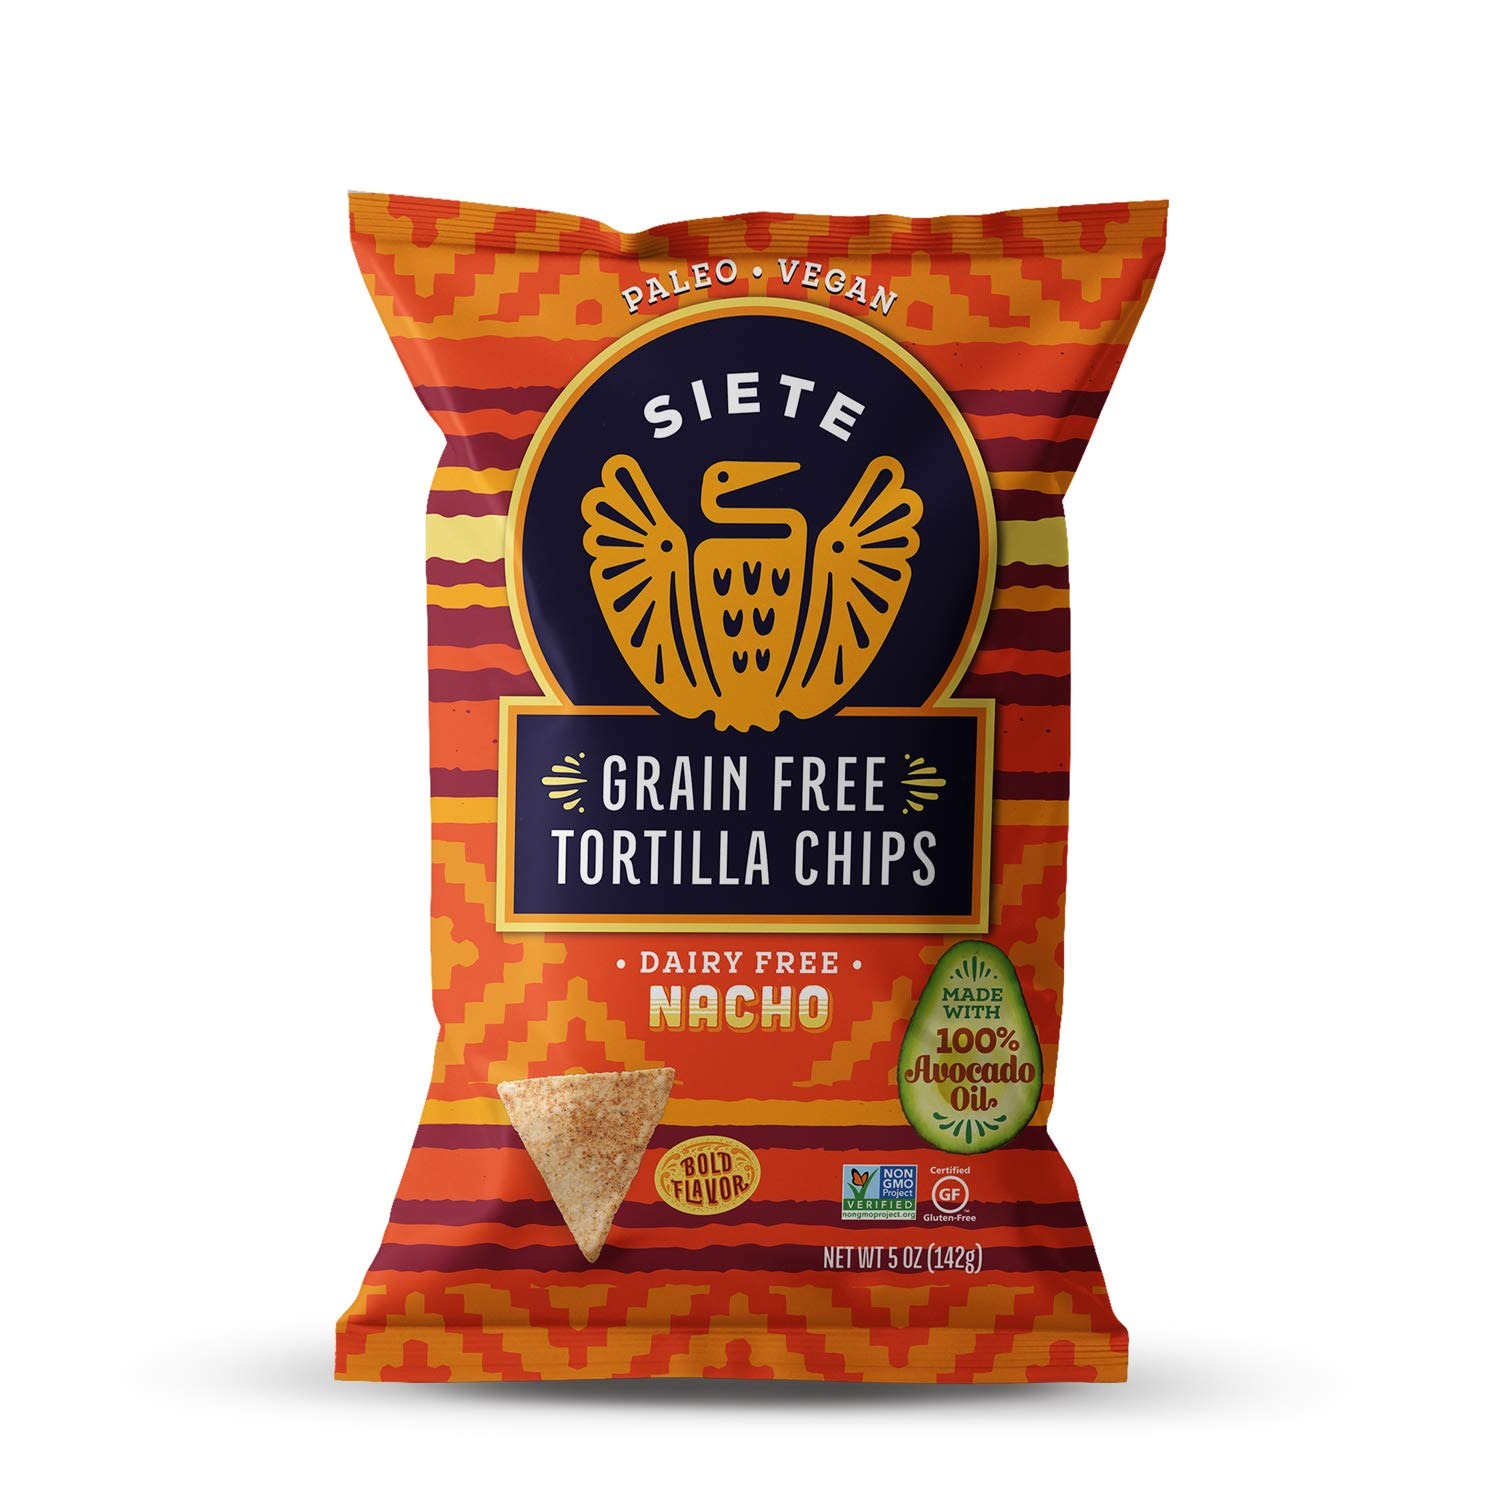
Item Name: Siete Grain Free Tortilla Chips | Gluten Free Chips | Paleo & Vegan Snacks | Non GMO | Nacho, 5 Ounce (Pack of 12)
Bullet Point 1: FOOD ALLERGY FRIENDLY: Siete Tortilla Chips are preservative free, grain free, gluten free, dairy free, paleo, and vegan; A great option for people who suffer from corn or rice allergies or have dietary restrictions
Bullet Point 2: A SNACK FOR THE WHOLE FAMILY: Siete Grain Free Tortilla Chips are a great addition to picnics, barbecues, celebrations, movie nights or any time!
Bullet Point 3: CASSAVA FLOUR: Our crunchy cassava chips are perfect for dips, traditional and inventive recipes, or for snacking straight out of the bag
Bullet Point 4: AVOCADO OIL: Siete tortilla chips are, oven-baked with joy, and fried in avocado oil for the freshest crunch
Bullet Point 5: NATURAL INGREDIENTS: Enjoy the taste and texture of traditional tortilla chips made with clean, natural ingredients
Product Description: Siete Family Foods is a mission-based company, and we're passionate about making and sharing real food, gathering together in authentic community, and advocating for healthier lifestyles among Latino families.
Value: 60.0
Unit: Ounce

Price: 59.99